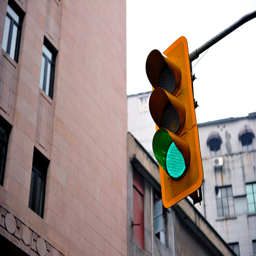
A streetlight turned to green surrounded by buildings.
A stoplight with the green light showing for people to go.
A green light signals that it is time for traffic to go.
A stop light signal is changed to green.
A signal light on a street is lit green.